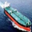
Label: ship